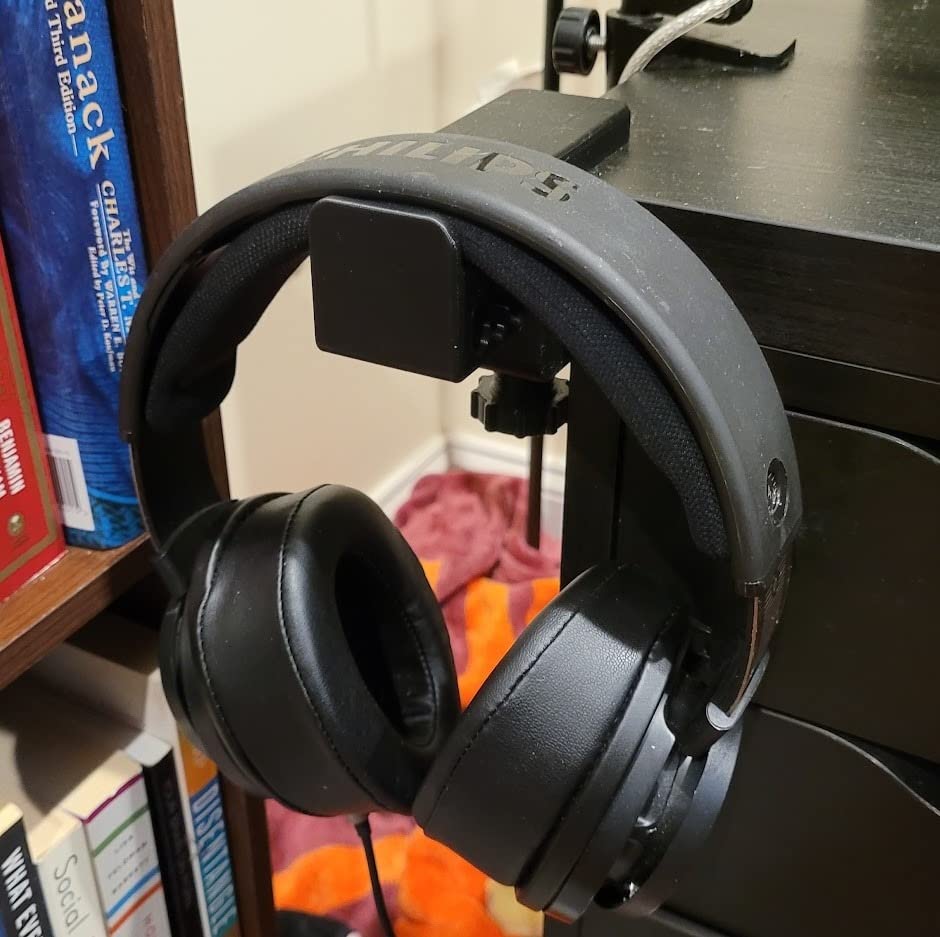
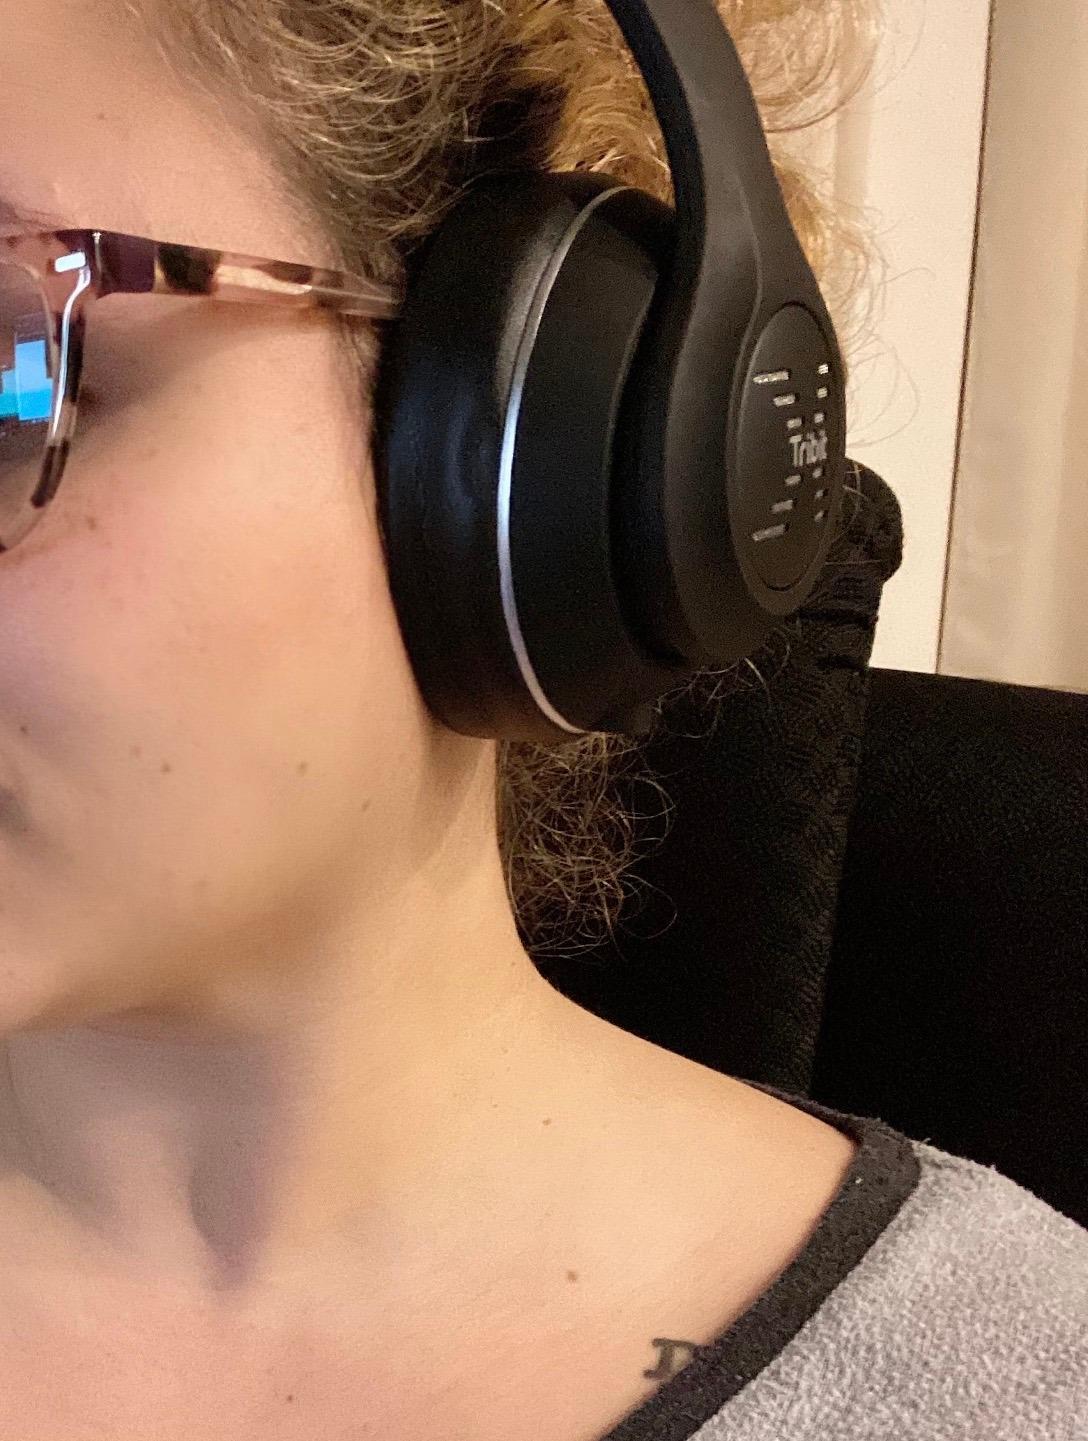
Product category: headphones
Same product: no